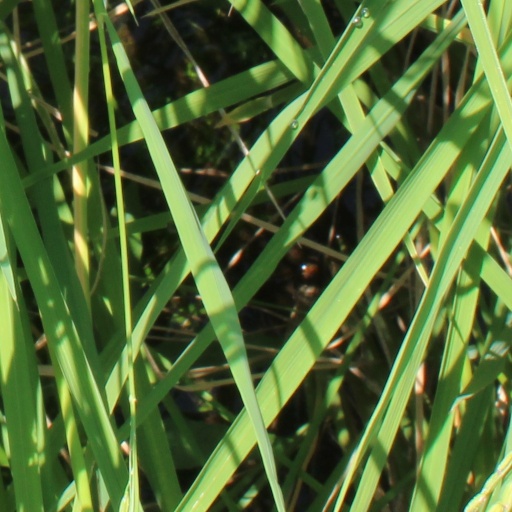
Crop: rice